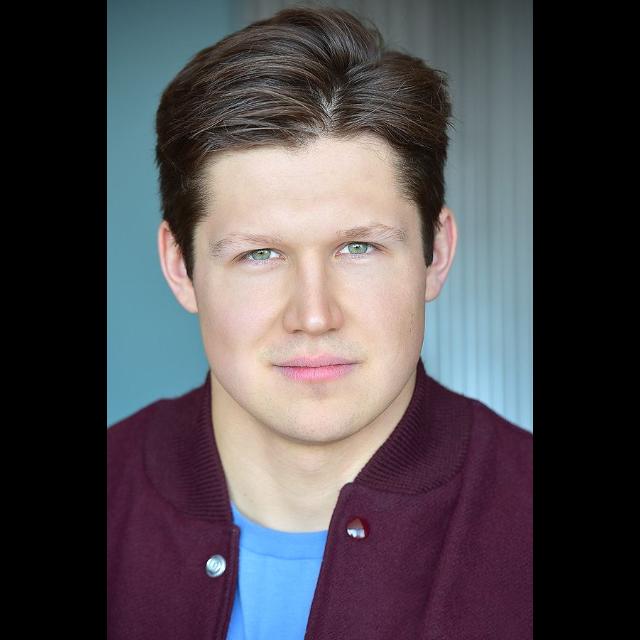
Portrait style: Real Portrait